Herod the Great (film)

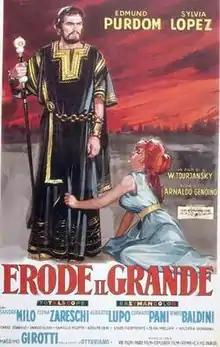

Herod the Great is a 1959 Italian-French epic historical drama film directed by Victor Tourjansky.